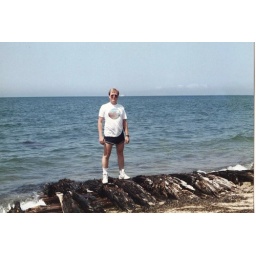
old ship with ferry in back ground. does anybody know the name of this ship on the beach